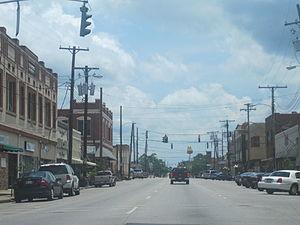
La liste suivante montre toutes les municipalités et les lieux de peuplement en Louisiane. Les différentes municipalités de l'État sont les villes et les villages.